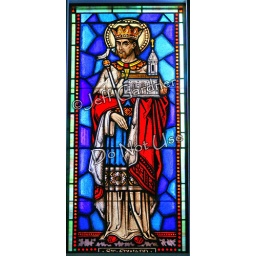
Stained glass window in St. Edward's Catholic Church in Drayton, ND.